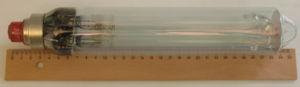
Une lampe à vapeur de sodium est une lampe à décharge pour laquelle la luminescence est produite dans une vapeur de sodium. On distingue les lampes à vapeur de sodium basse pression, qui émettent une lumière dont la couleur tire sur l'orange, et les lampes à vapeur de sodium haute pression, de couleur un peu plus jaune-orangé. Ces lampes sont couramment utilisées pour l'éclairage public.